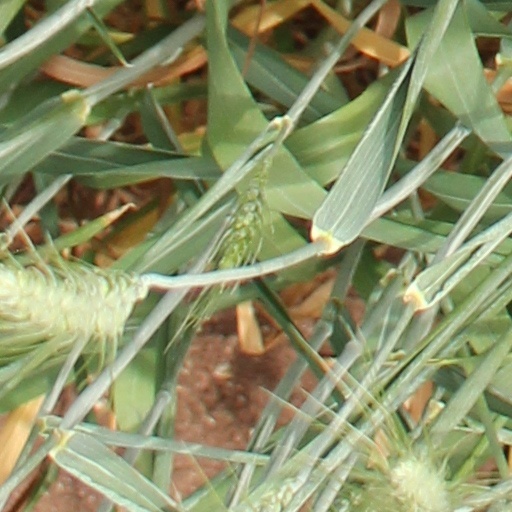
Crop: wheat